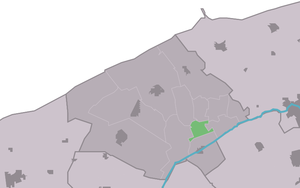
Jislum est un village de la commune néerlandaise de Noardeast-Fryslân, situé dans la province de Frise.